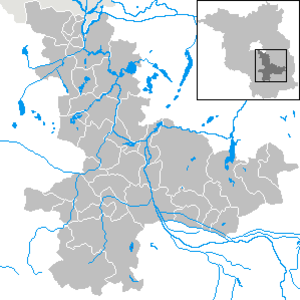
Landkreis Dahme-Spreewald / Byer og kommuner
Landkreis Dahme-Spreewald, er en landkreis i den sydøstlige del af den tyske delstat Brandenburg. Administrationsby er Lübben